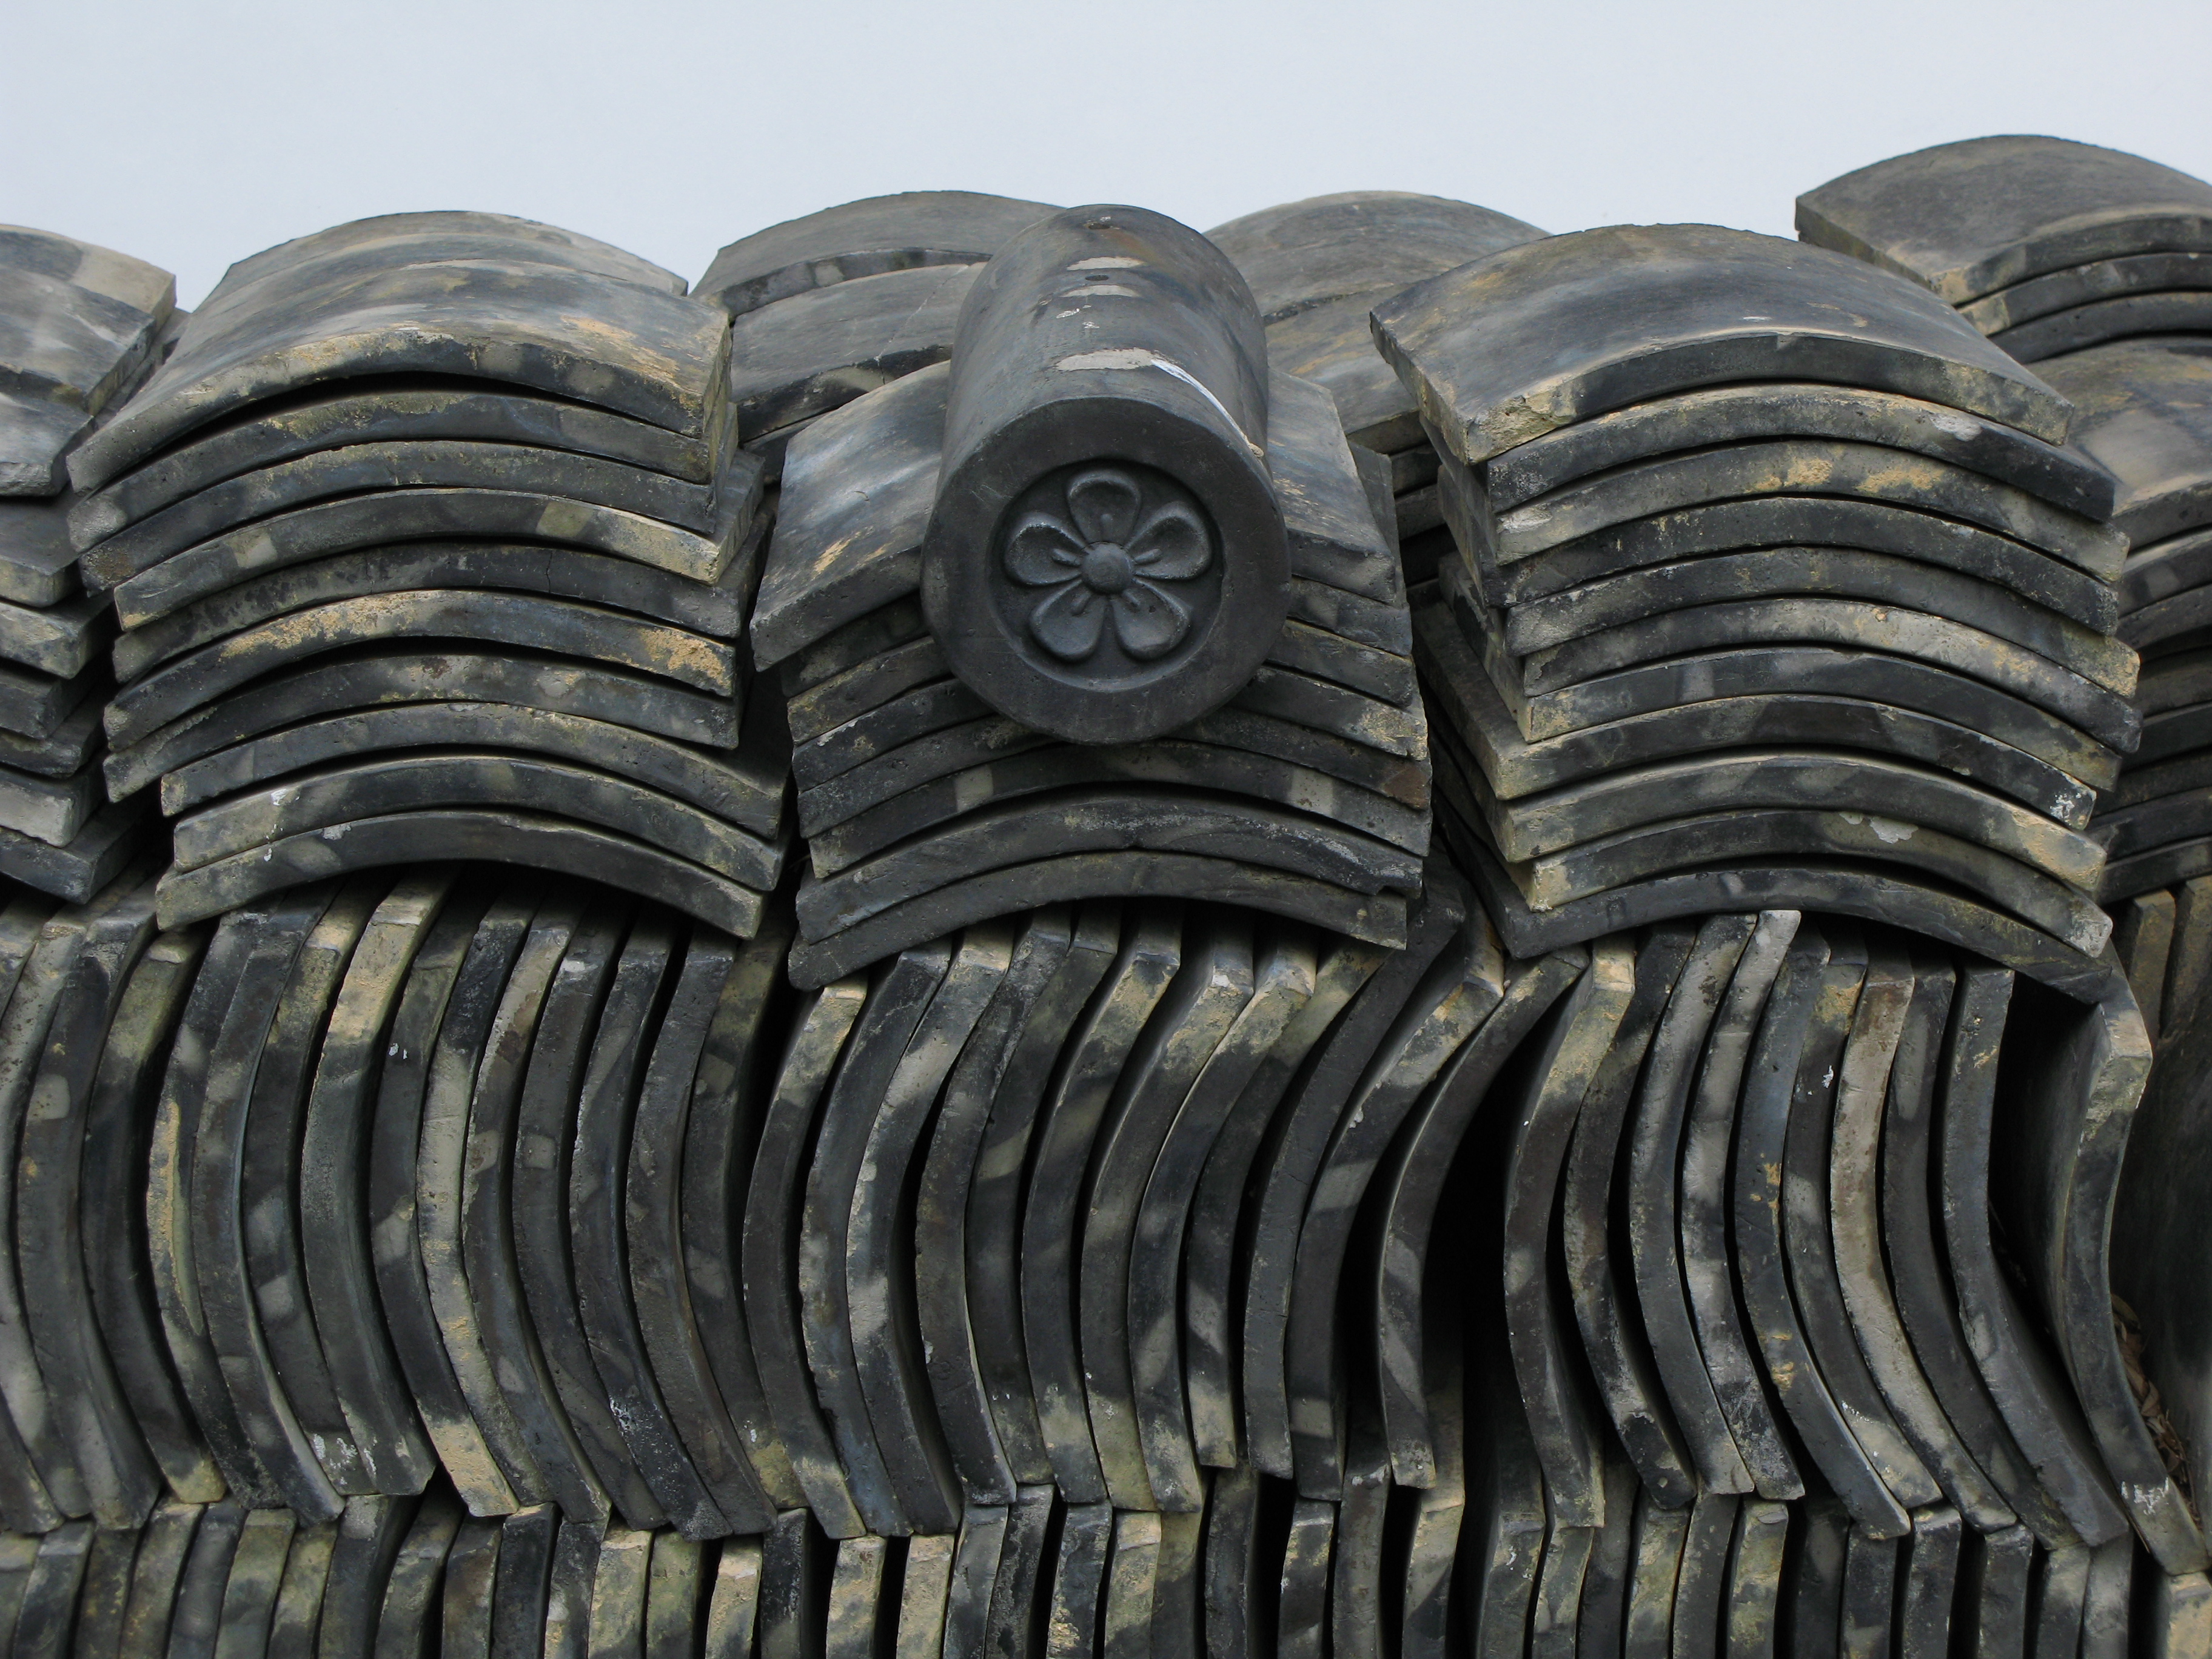
wheel, high, tire, rim, hires, hi, res, g7, tread, auto part, man made object, automotive exterior, automotive tire, synthetic rubber, natural rubber, tire care